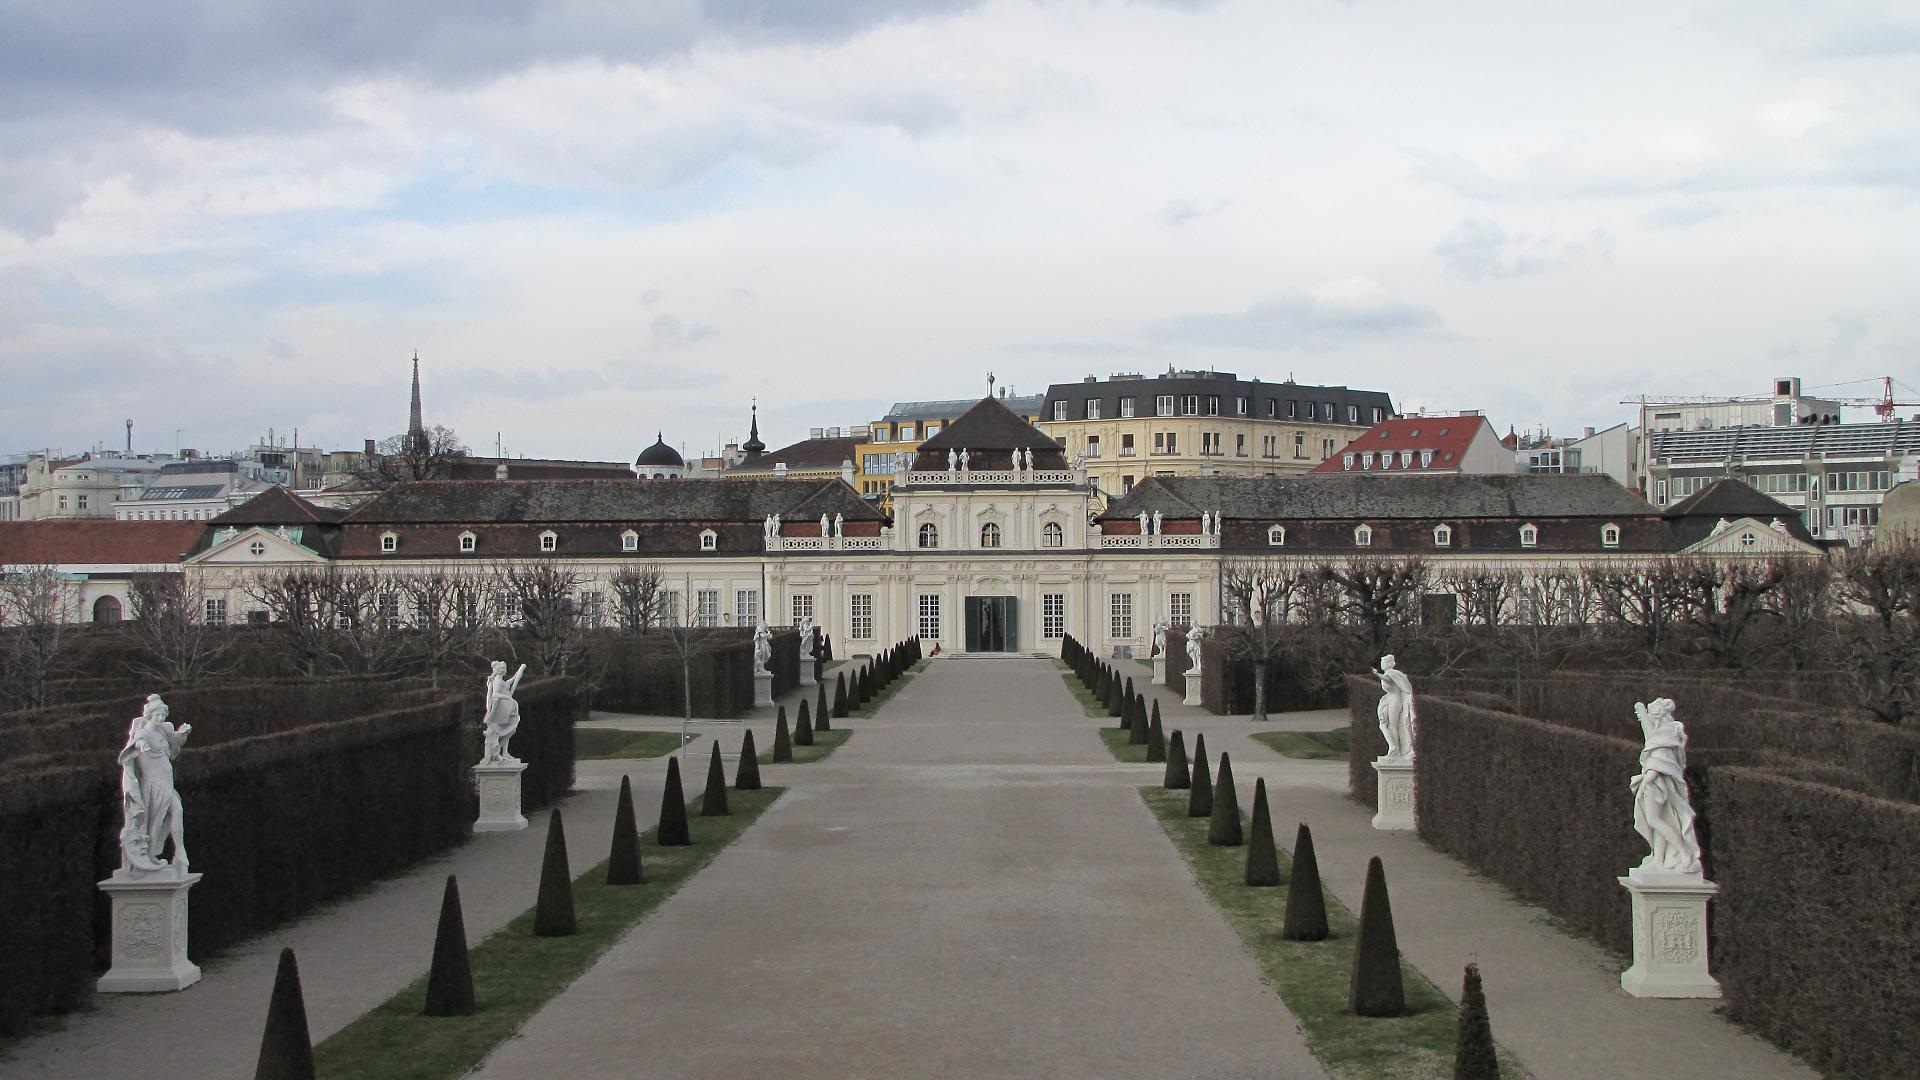
town, palace, walkway, plaza, landmark, tourism, waterway, town square, wien, tours, ancient history, berudede palace shitamiya